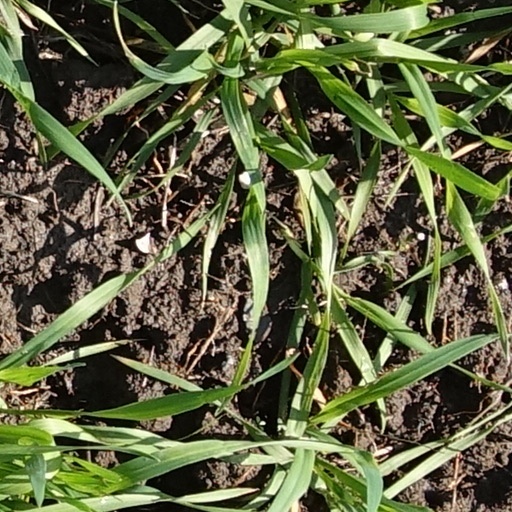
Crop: wheat